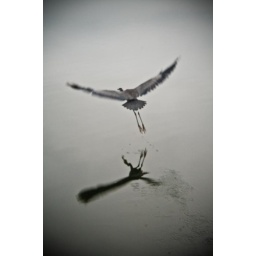
A very big bird taking off over the water in Naperville, IL.